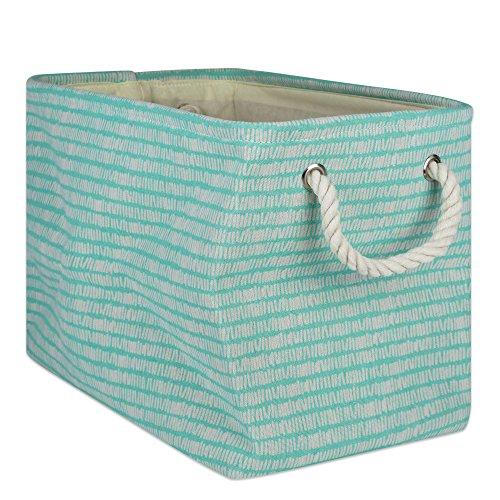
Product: DII Collapsible Polyester Storage Basket or Bin with Durable Cotton Handles, Home Organizer Solution for Office, Bedroom Closet, Toys, Laundry, Large, Aqua
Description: LARGE BIN - 17.75x12x15" with O-ring and cardboard bottom to reinforce shape and give structure, simply collapse bin and store when not in use.
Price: $16.91
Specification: ProductDimensions:18x15x12inches|ItemWeight:1pounds|ShippingWeight:1.15pounds(Viewshippingratesandpolicies)|Manufacturer:DII|ASIN:B076HN8JPD|Itemmodelnumber:CAMZ10046